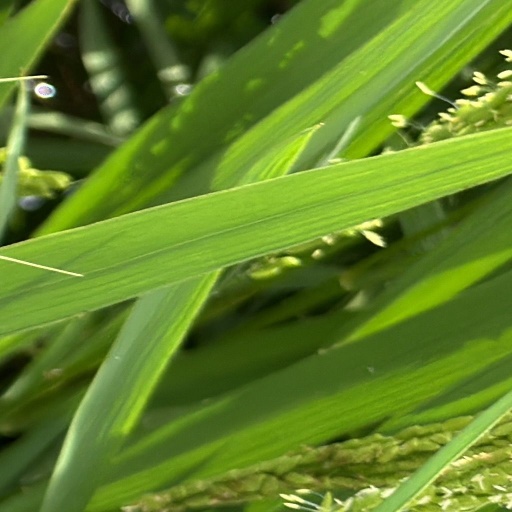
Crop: rice